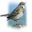
Label: bird